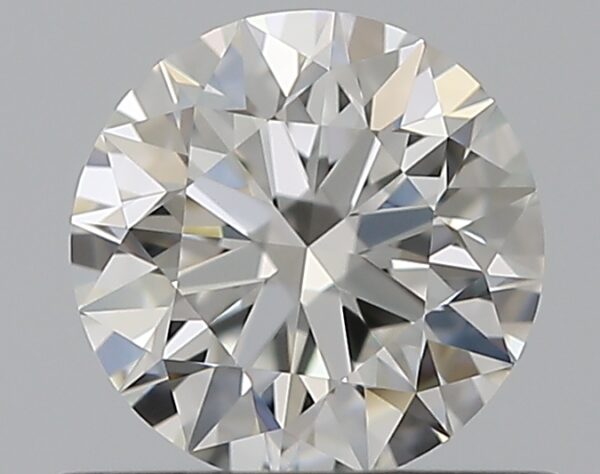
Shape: round
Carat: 0.53
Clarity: IF
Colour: G
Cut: EX
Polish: EX
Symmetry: EX
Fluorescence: N
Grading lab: GIA
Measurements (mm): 5.16 x 5.18 x 3.24